Dinah Pfizenmaier

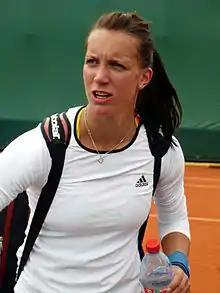
Pfizenmaier at the 2013 French Open

Pfizenmaier won nine singles and two doubles titles on the ITF Circuit in her career. On 17 March 2014, she reached her best singles ranking of world No. 79. On 2 February 2015, she peaked at No. 245 in the doubles rankings.